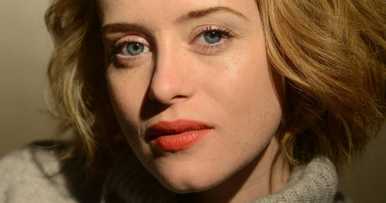
Gender: women